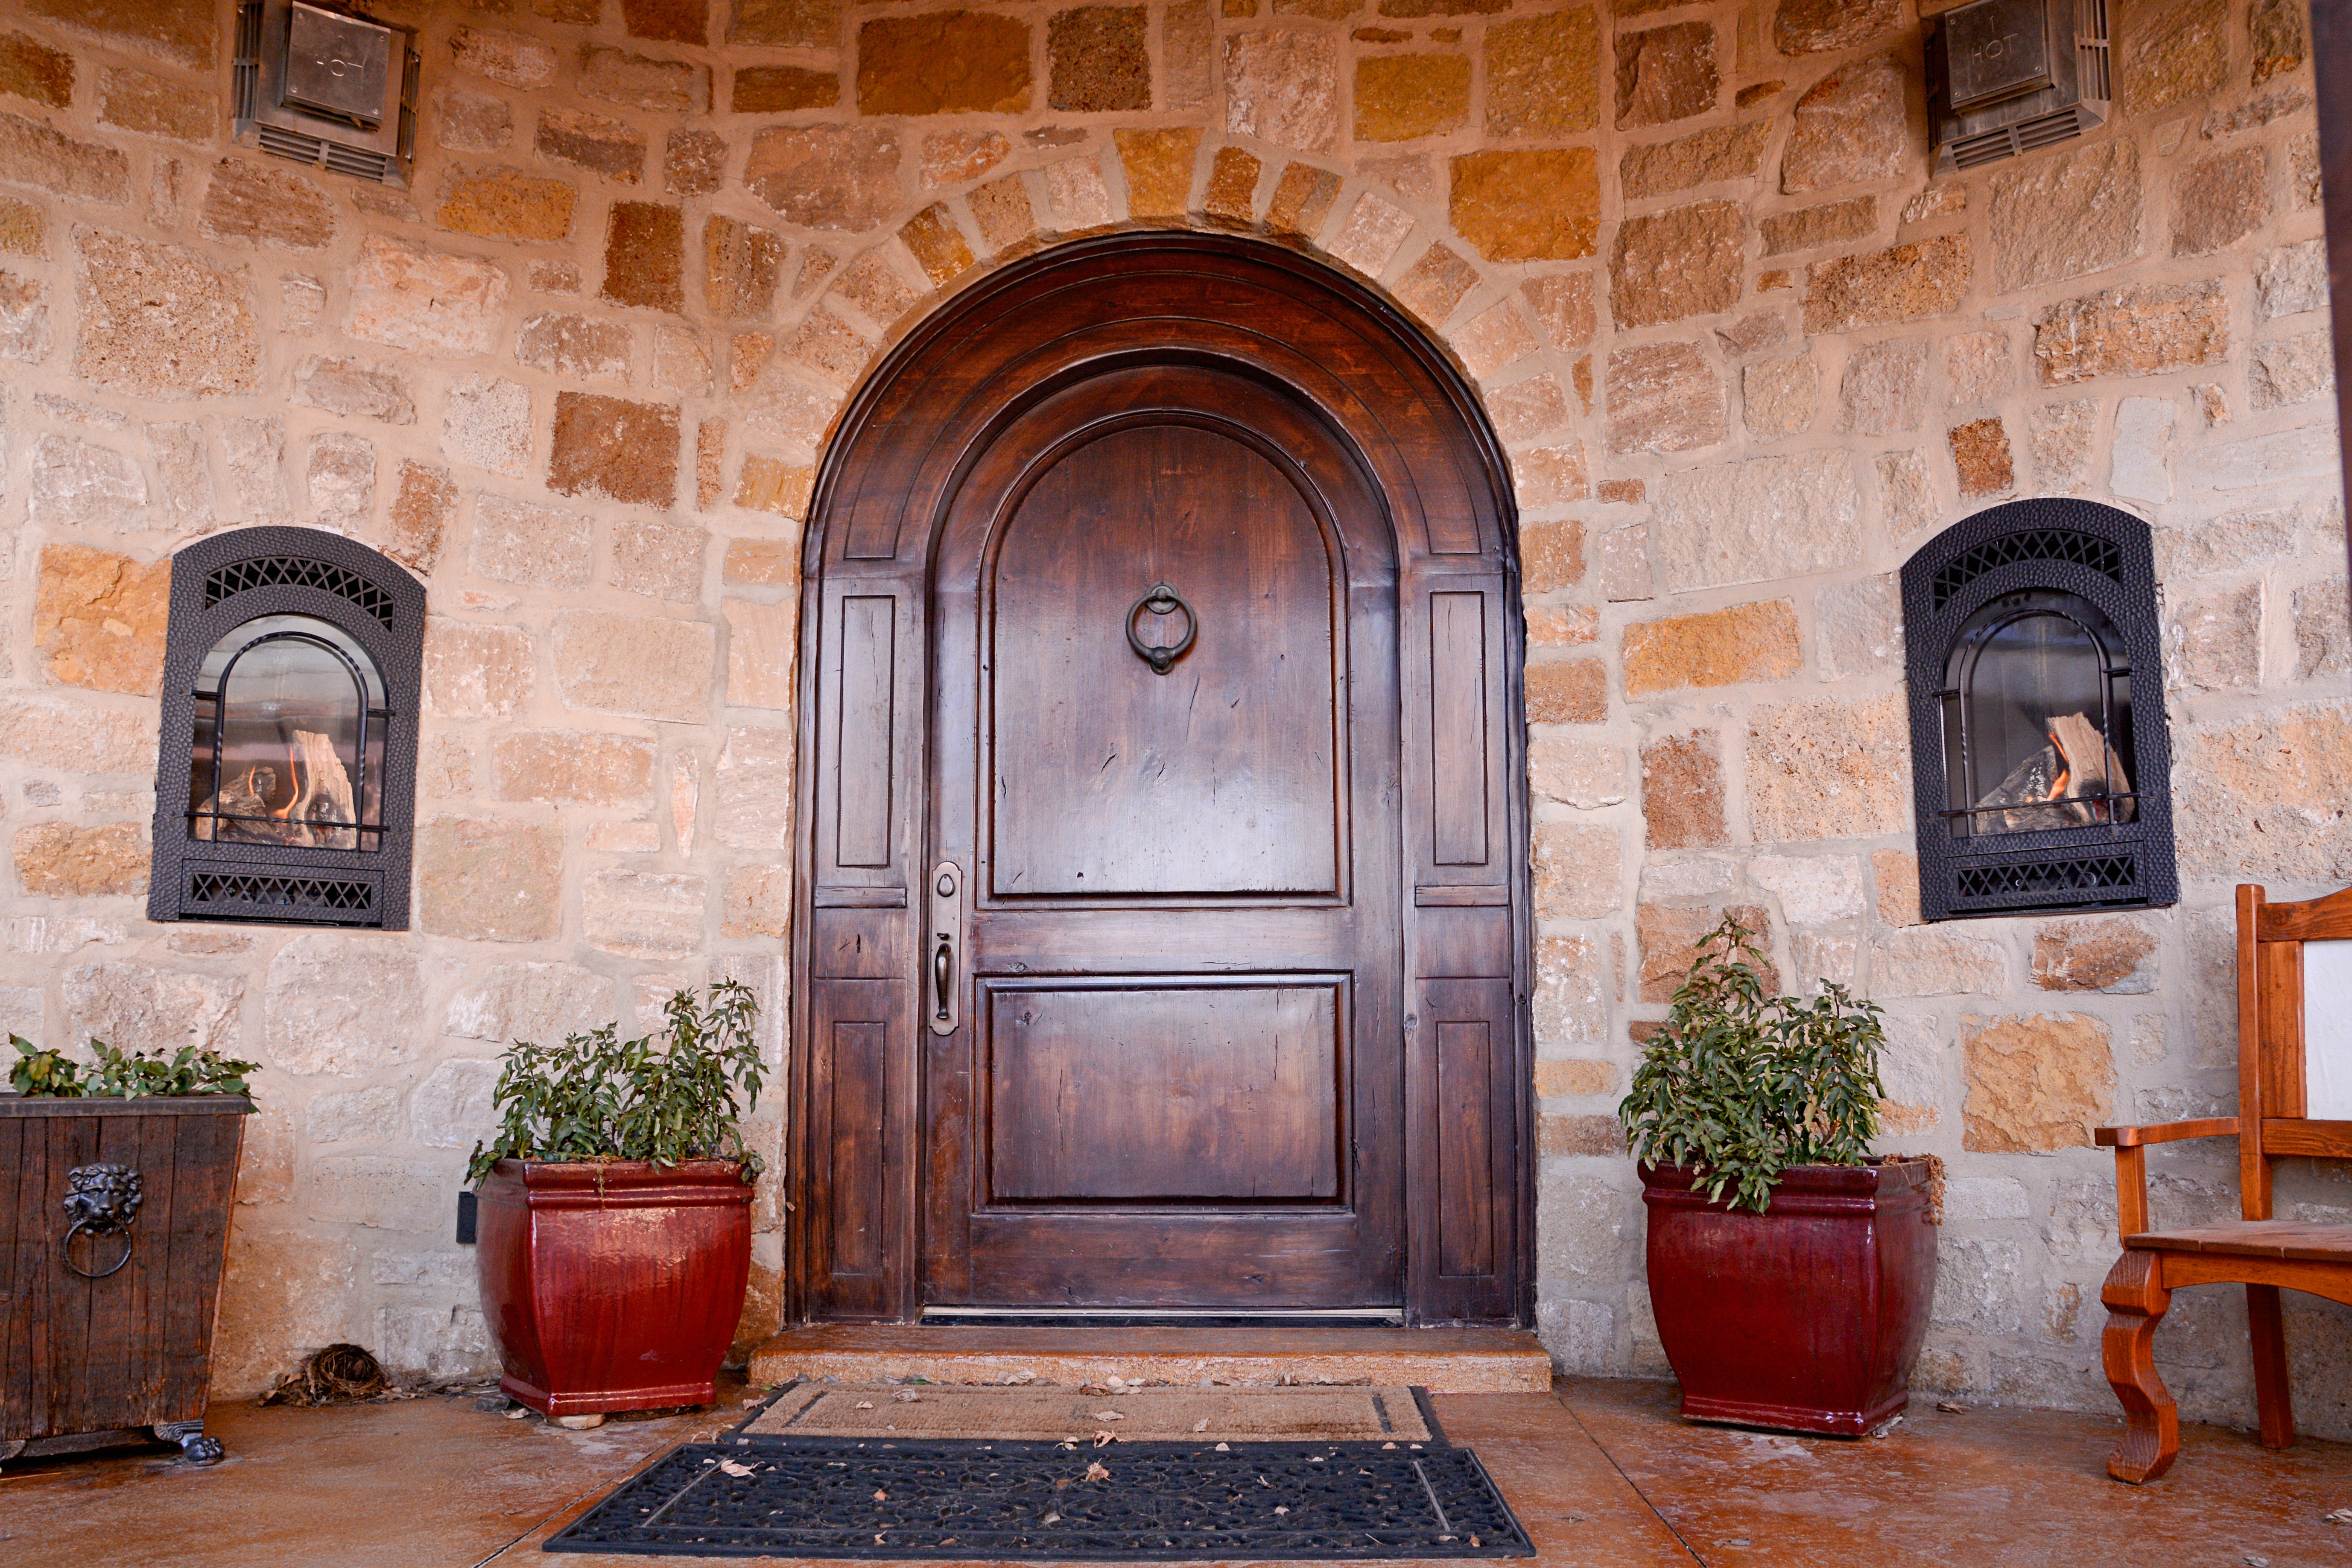
architecture, wood, house, window, home, stone, arch, entrance, chapel, brick, door, doorway, interior design, luxury, elegant, estate, elegance, ancient history